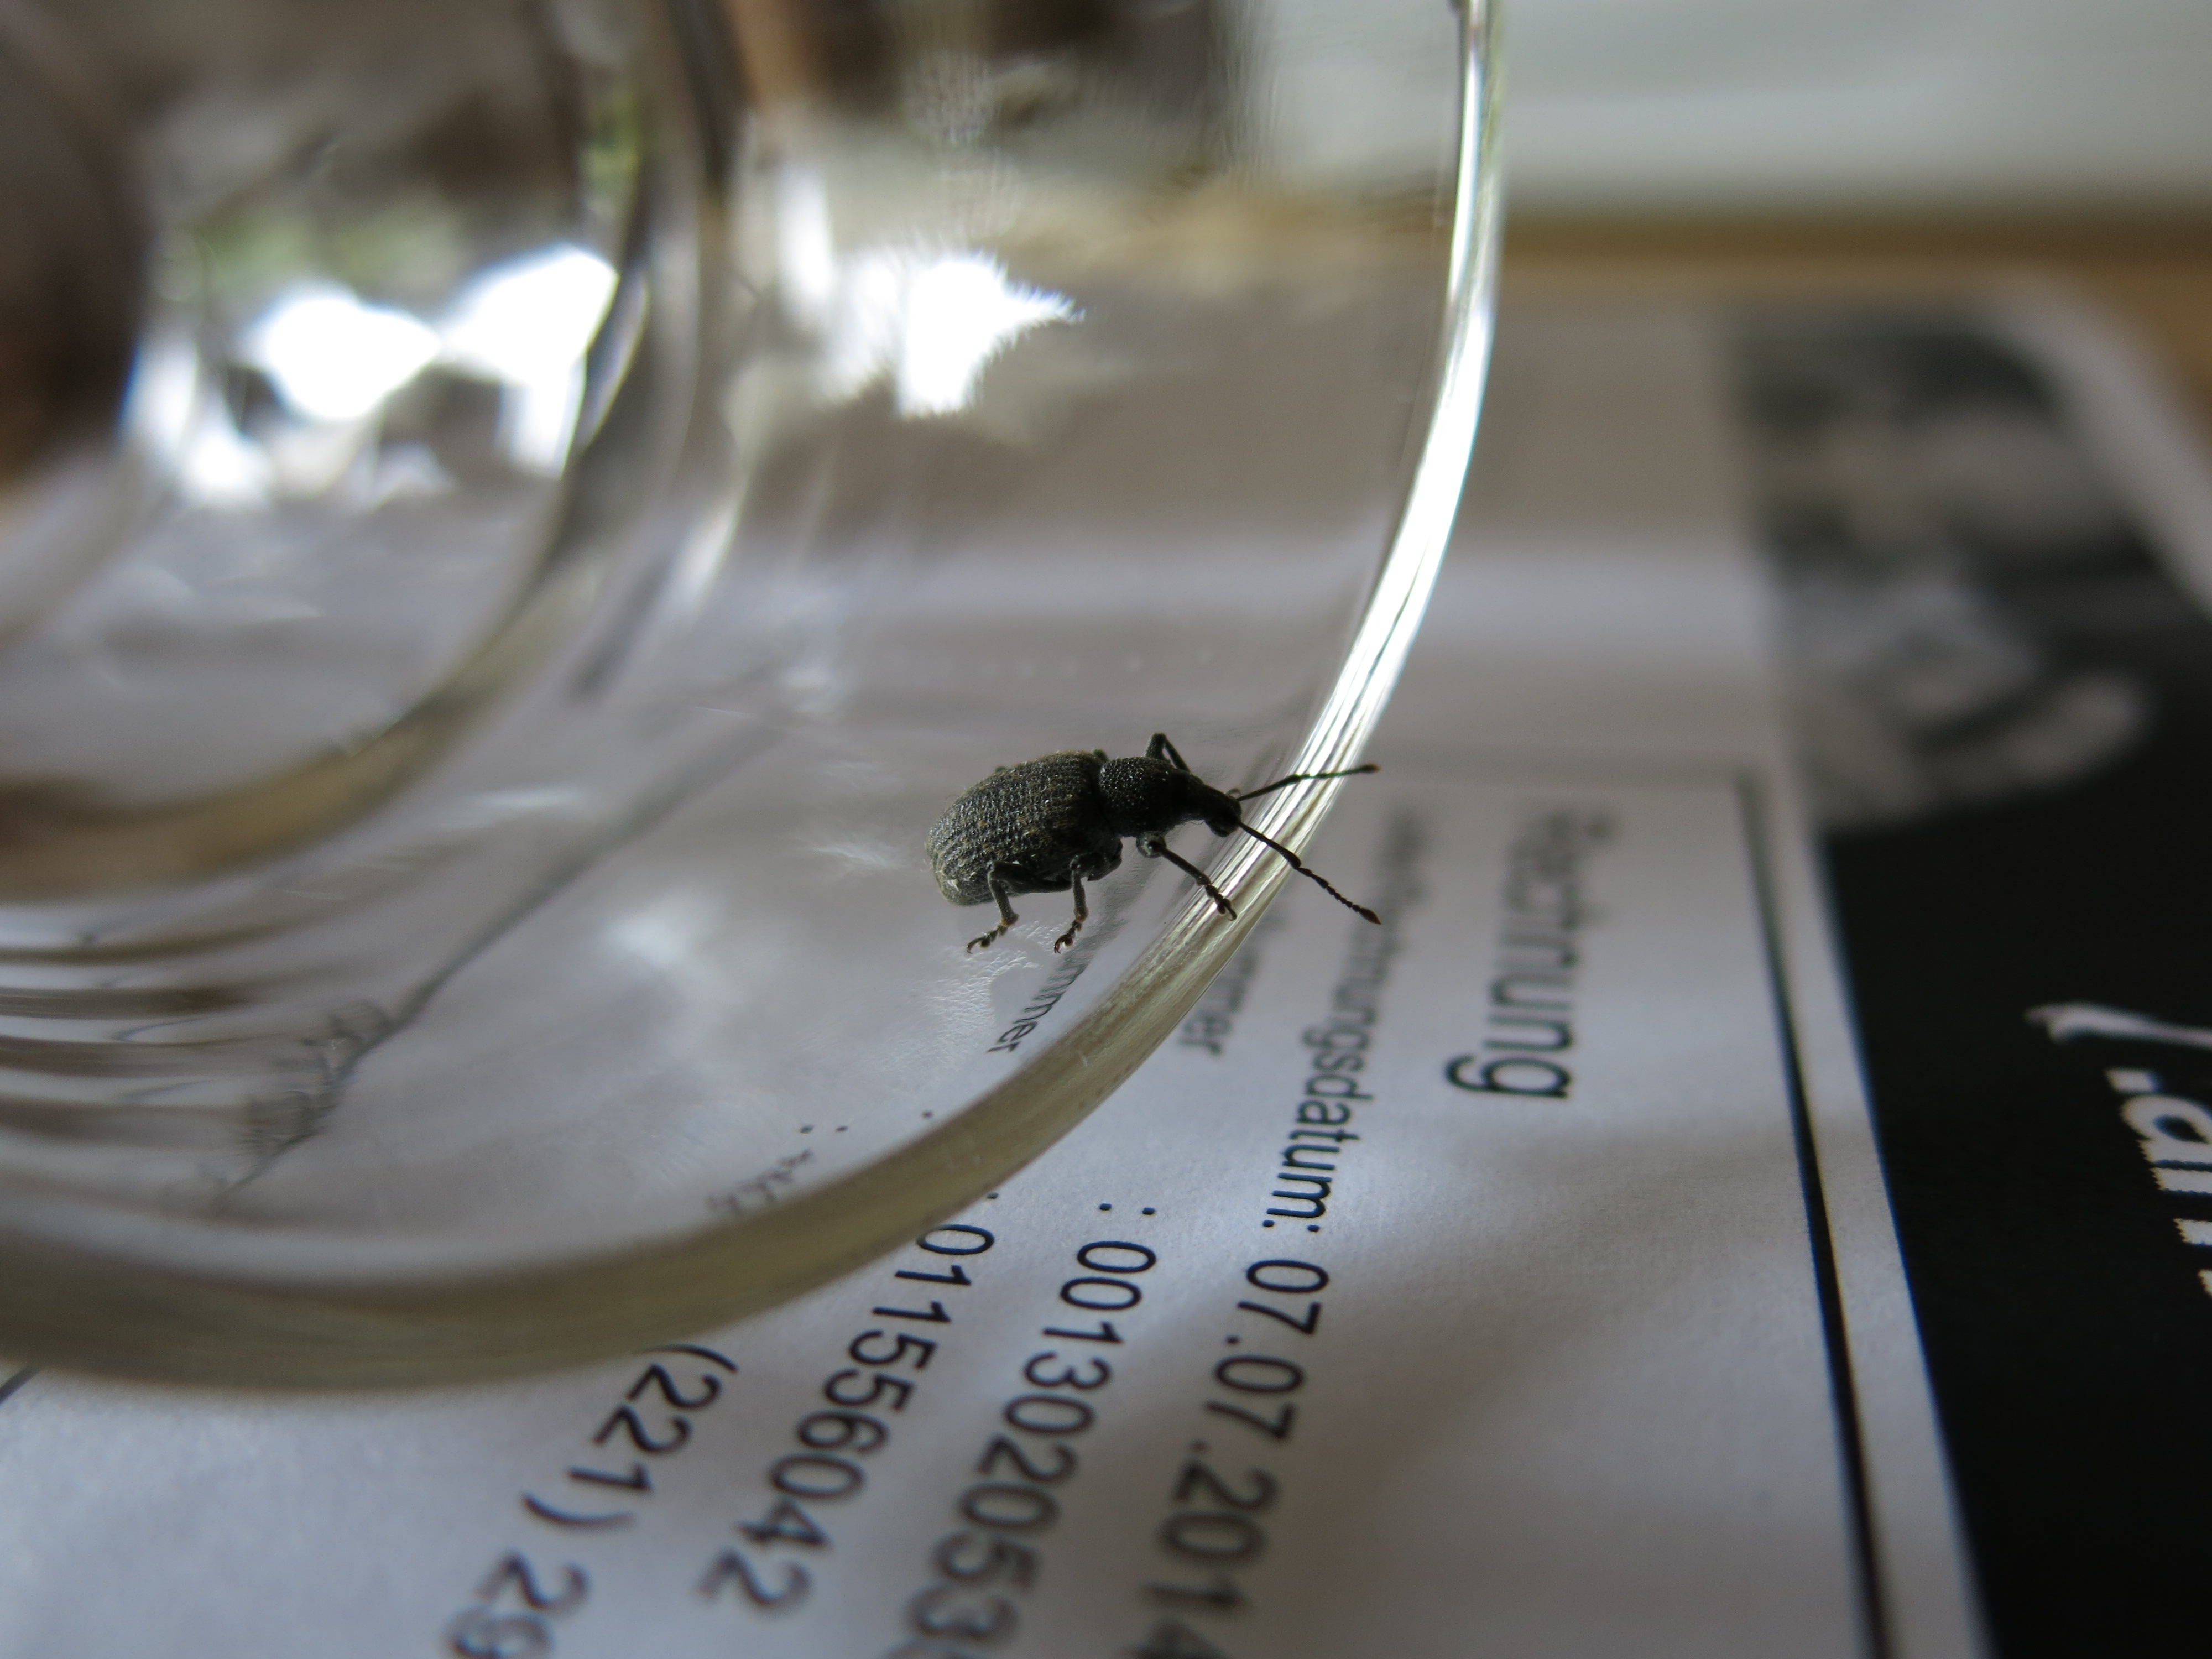
white, glass, animal, insect, bug, black, lighting, close up, crawl, glasses, beetle, macro photography, probe, vision care